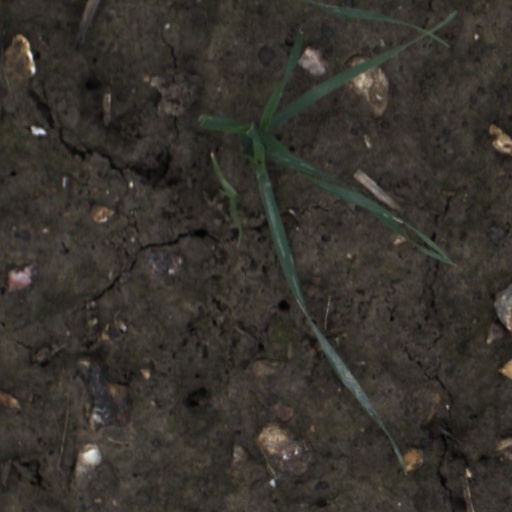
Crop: wheat